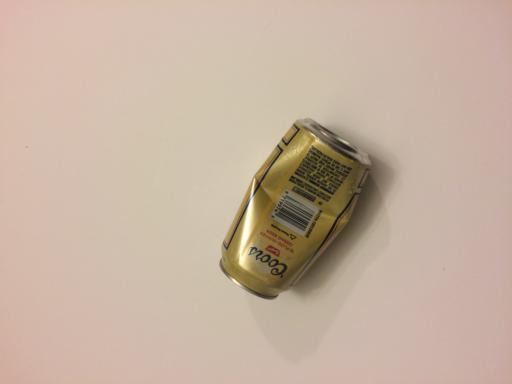
Waste category: metal